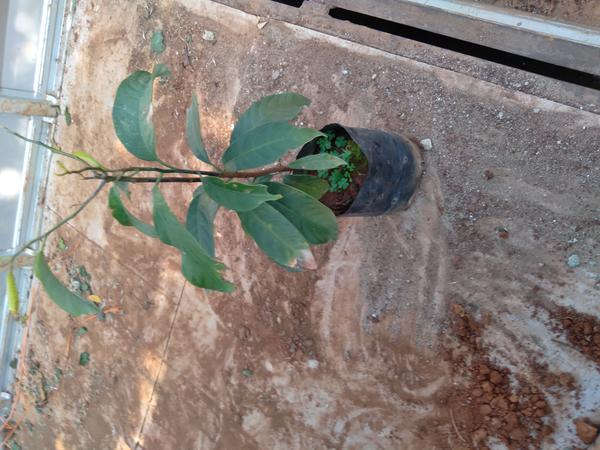
Plant: Mango